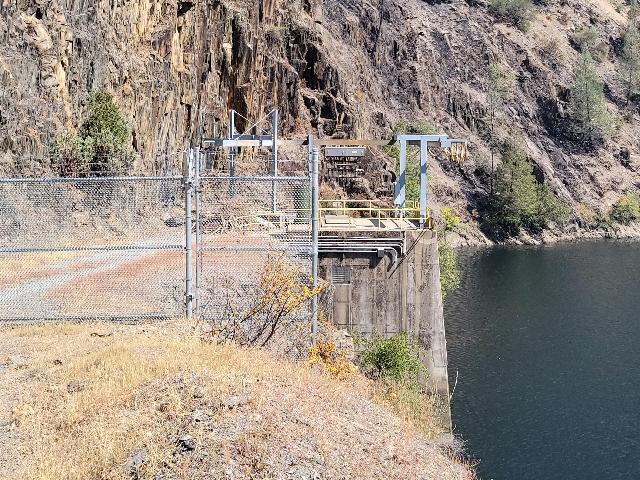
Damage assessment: no_damage